Paju

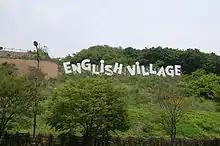

Paju English Village is a huge area which was constructed to teach children English and let them experience western culture. Hundreds of foreign teachers are employed in the village. The educational village pushes ahead various curriculum to provide several educational programs called "English Camp". To attend the programs, children's parents have to pay and send children to the village for several days. The length of the program is depending on the type of program. People also visit the village because of its visual and new cultural atmosphere.